LKAB Malmtrafik

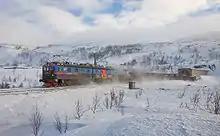
A Dm3 triple units

On 28 June, the transfer of operations was finalized when the Labour Party, the Conservative Party and the Progress Party voted in the Parliament of Norway, with 67 against 45 votes, to grant Malmtrafik the necessary rights. The Centre Party, the Christian Democratic Party, the Socialist Left Party, the Liberal Party and the Red Electoral Alliance voted against. NSB's workshop and depot were to be transferred to a new company, Norsk Verkstedindustri, which was intended to create new jobs in Narvik.